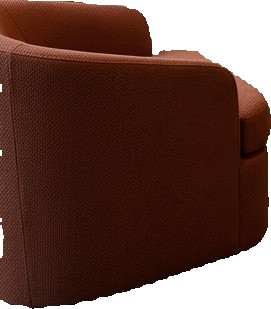
Surface category: chair